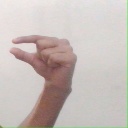
अक्षर: ग